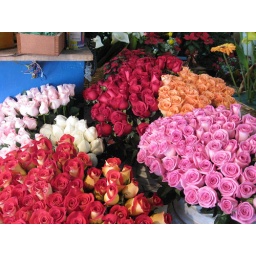
flower market in coyoacan